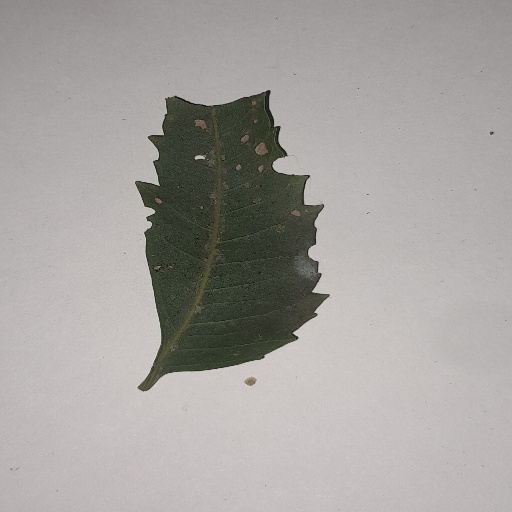
Species: Neem
Leaf condition: Shot Hole Leaf